Rady School of Management

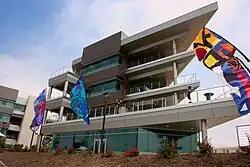
Otterson Hall at the Rady School

The facility comprises of classrooms, offices and community space. The building provides views overlooking the Pacific Ocean and Torrey Pines Gliderport. Otterson Hall is powered in part by a rooftop solar photovoltaic system.